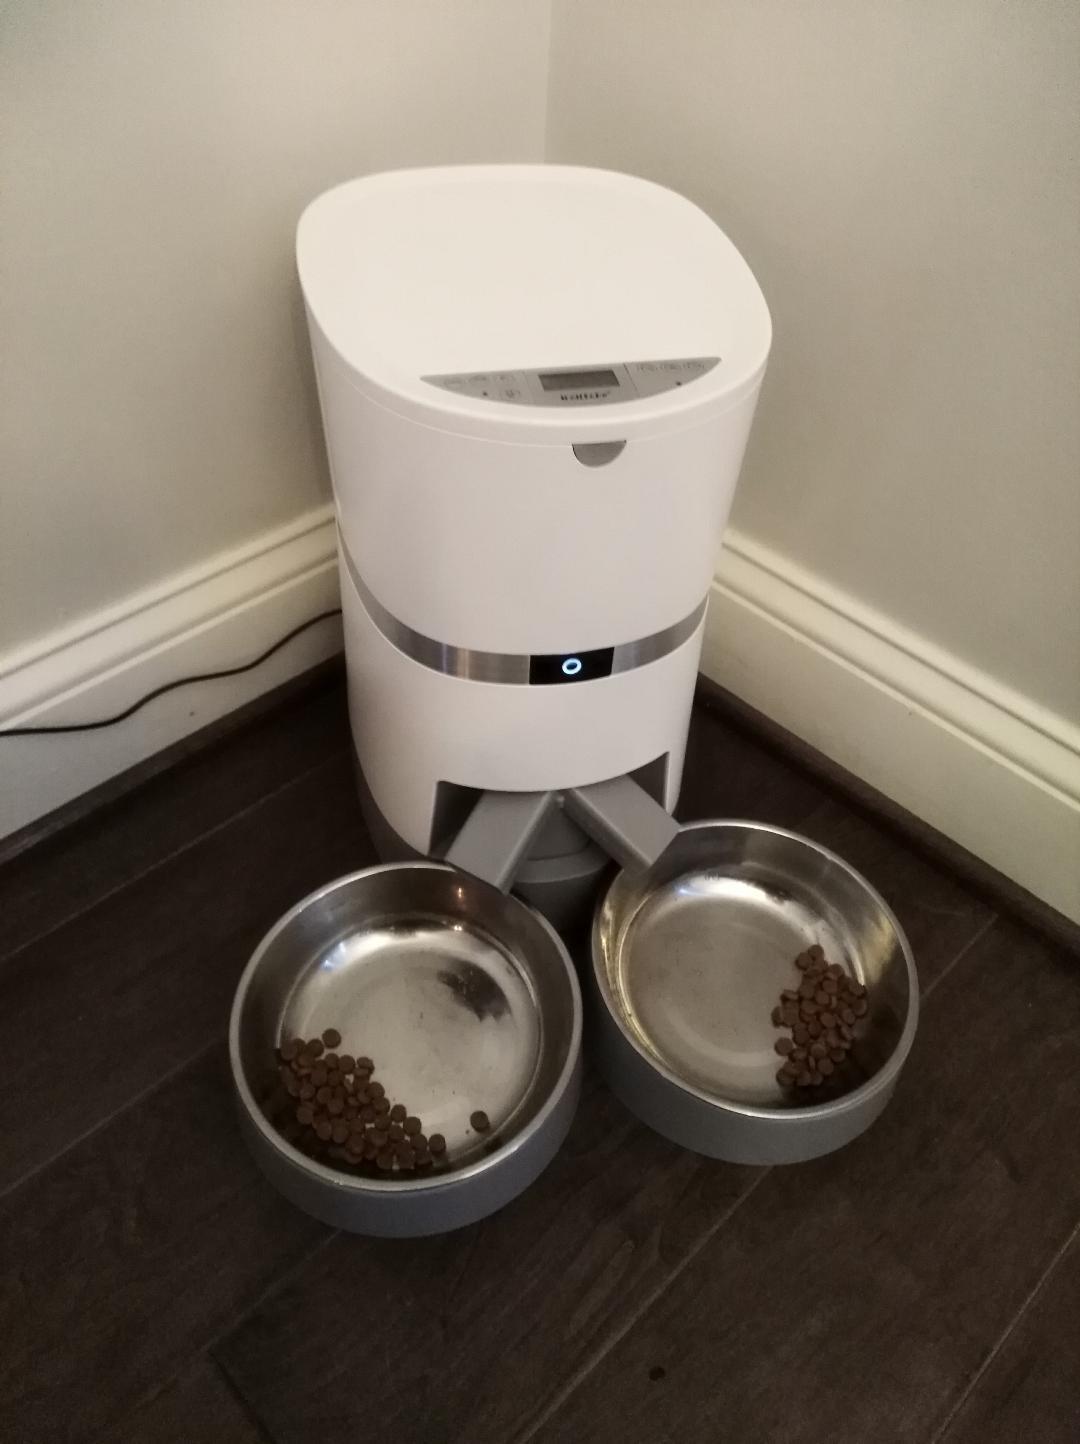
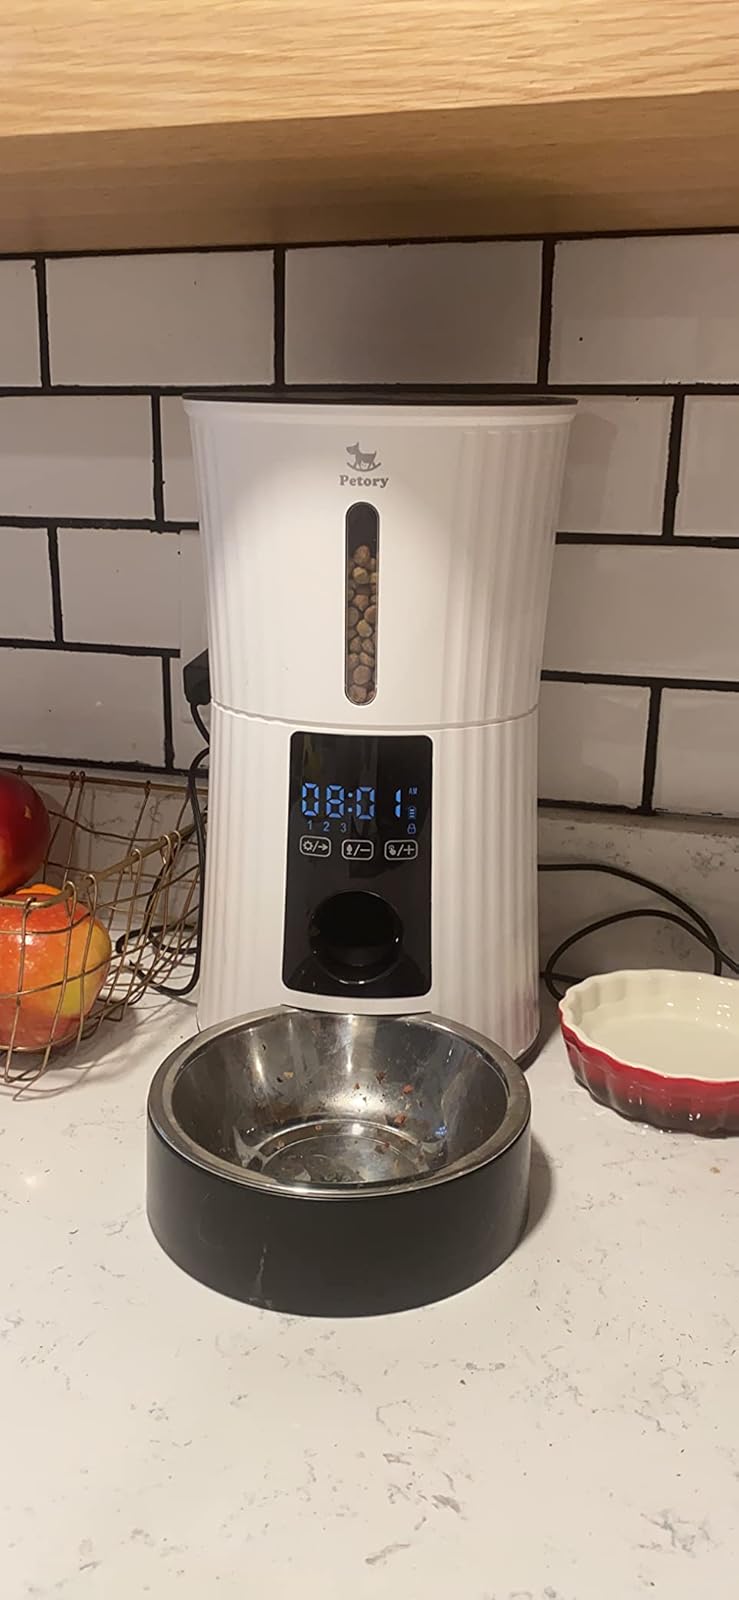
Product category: items_feeder
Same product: no